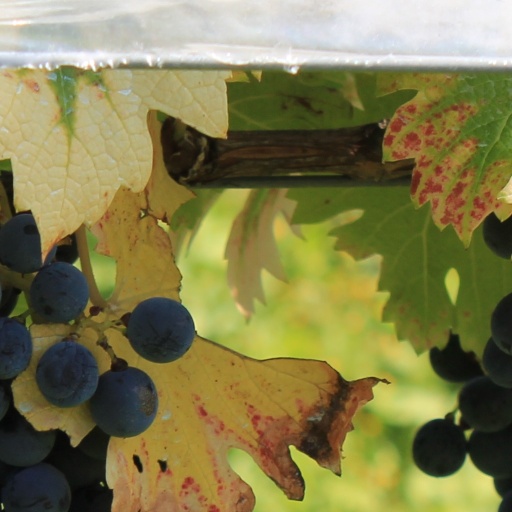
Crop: grape